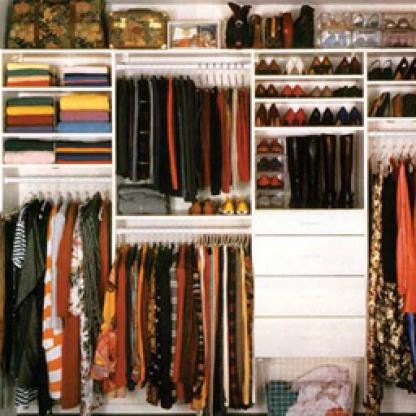
Scene: Indoor